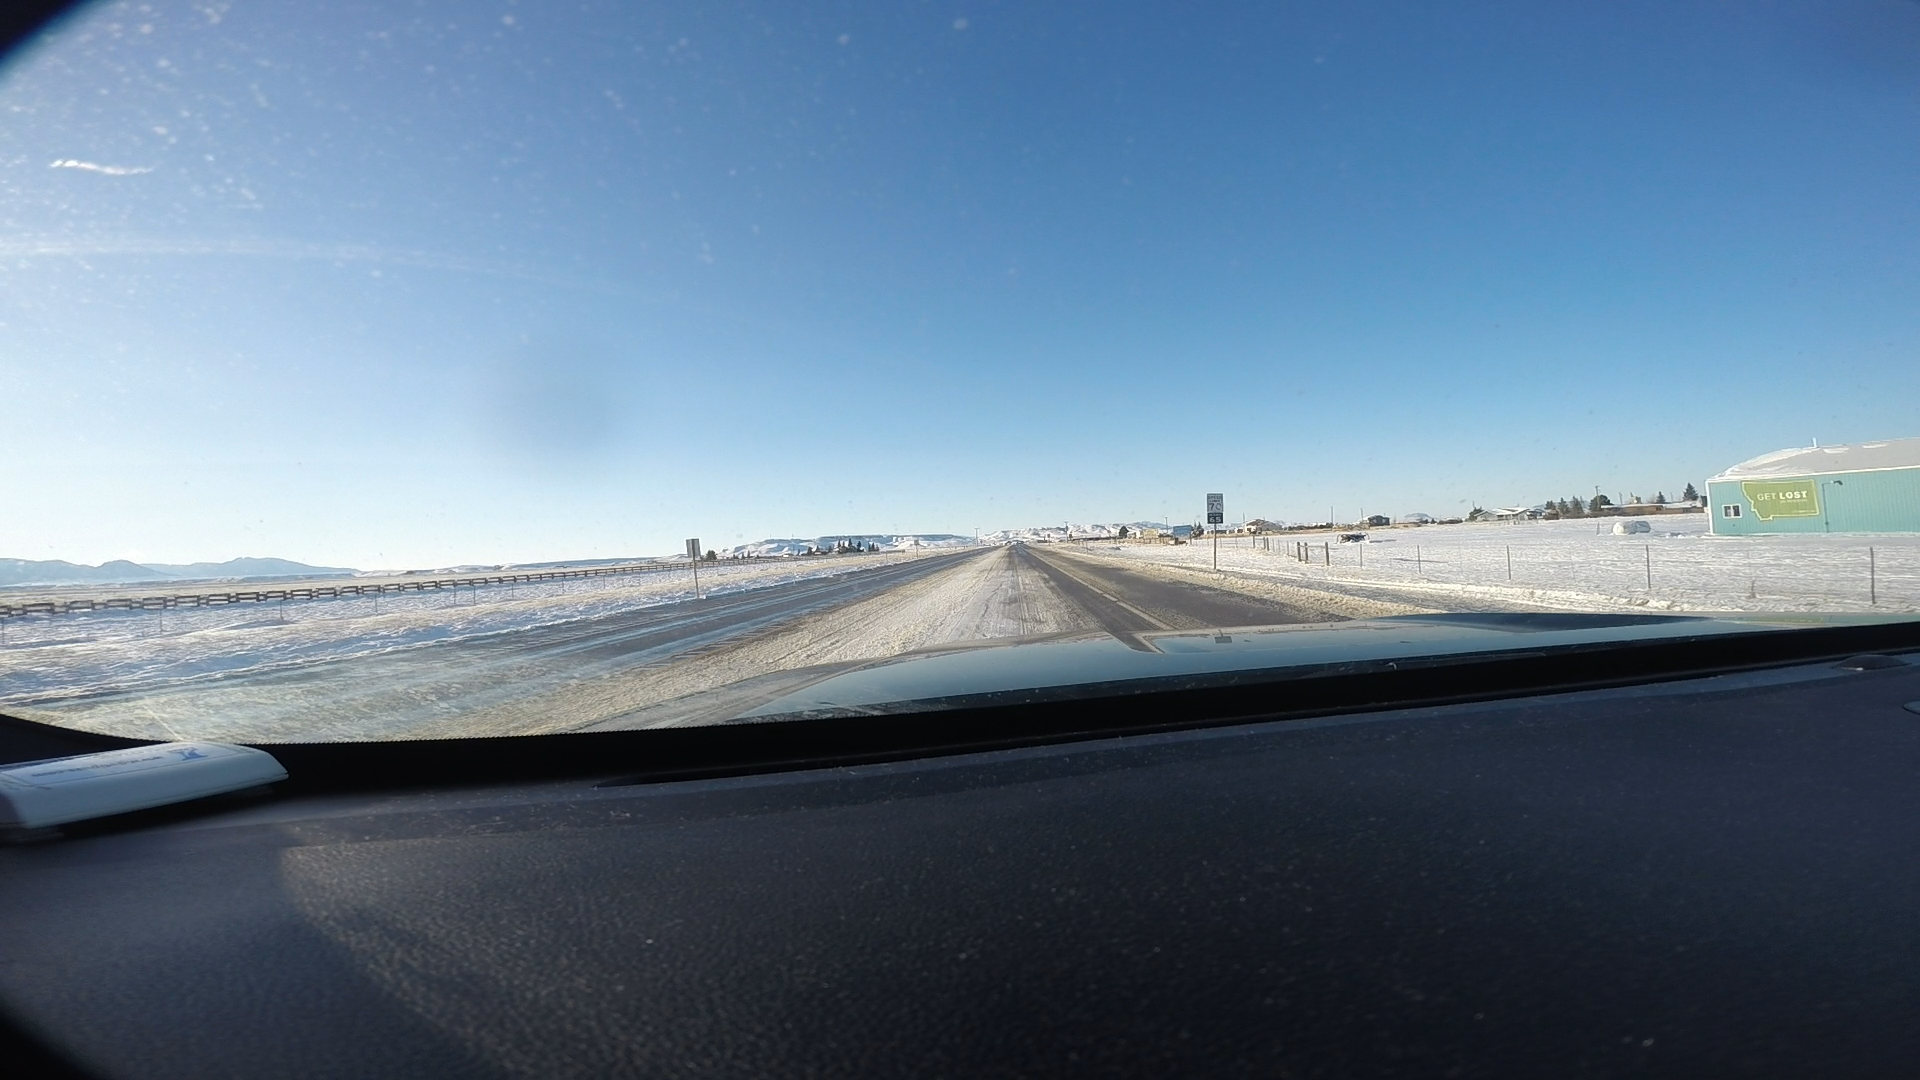
Speed limit sign label: mph70